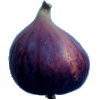
Label: Fig 1